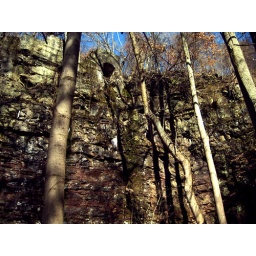
nyack beach state park was the site of a stone quarry in the 1800's.